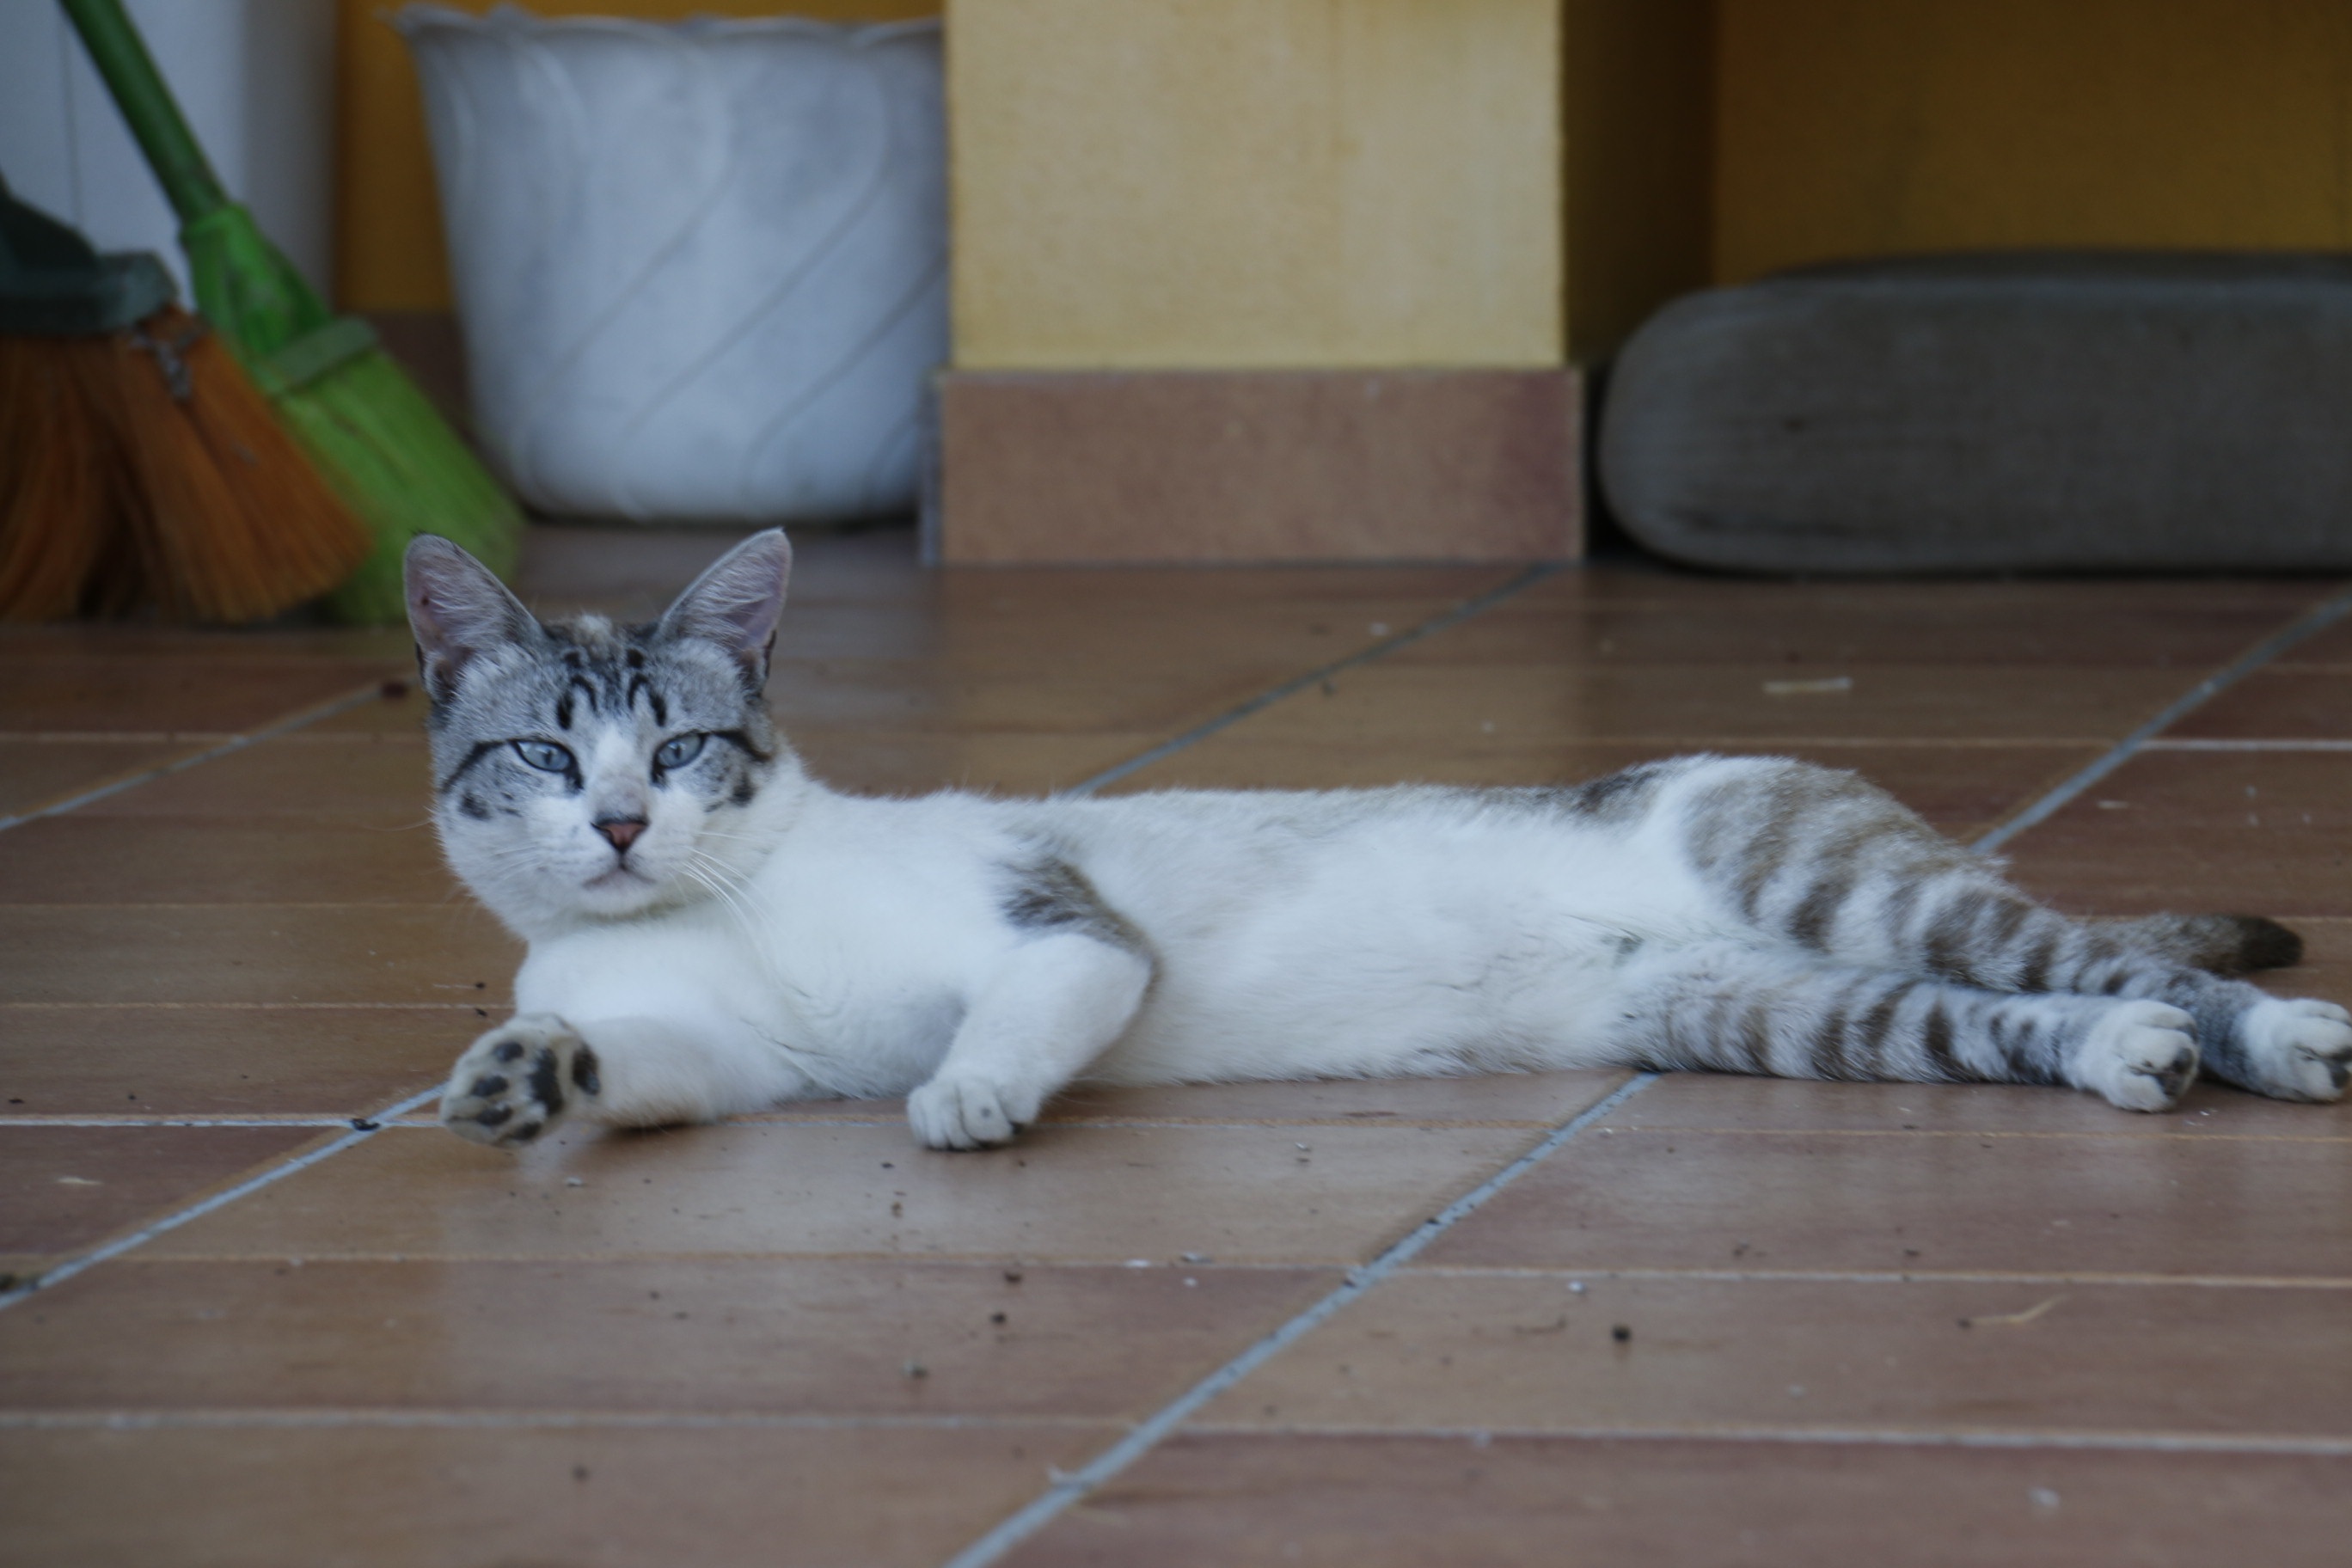
animal, pet, kitten, cat, sleeping, feline, calm, mammal, rest, whiskers, vertebrate, gata, feline look, laziness, feline stopped, small to medium sized cats, cat like mammal, carnivoran, domestic short haired cat, american shorthair